HRDetect

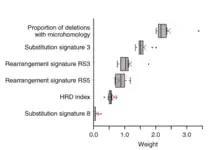
Weight distributions of input signatures

To be able to distinguish between those affected and not affected by BRCA1/BRCA2 deficiency, a lasso logistic regression model is used: